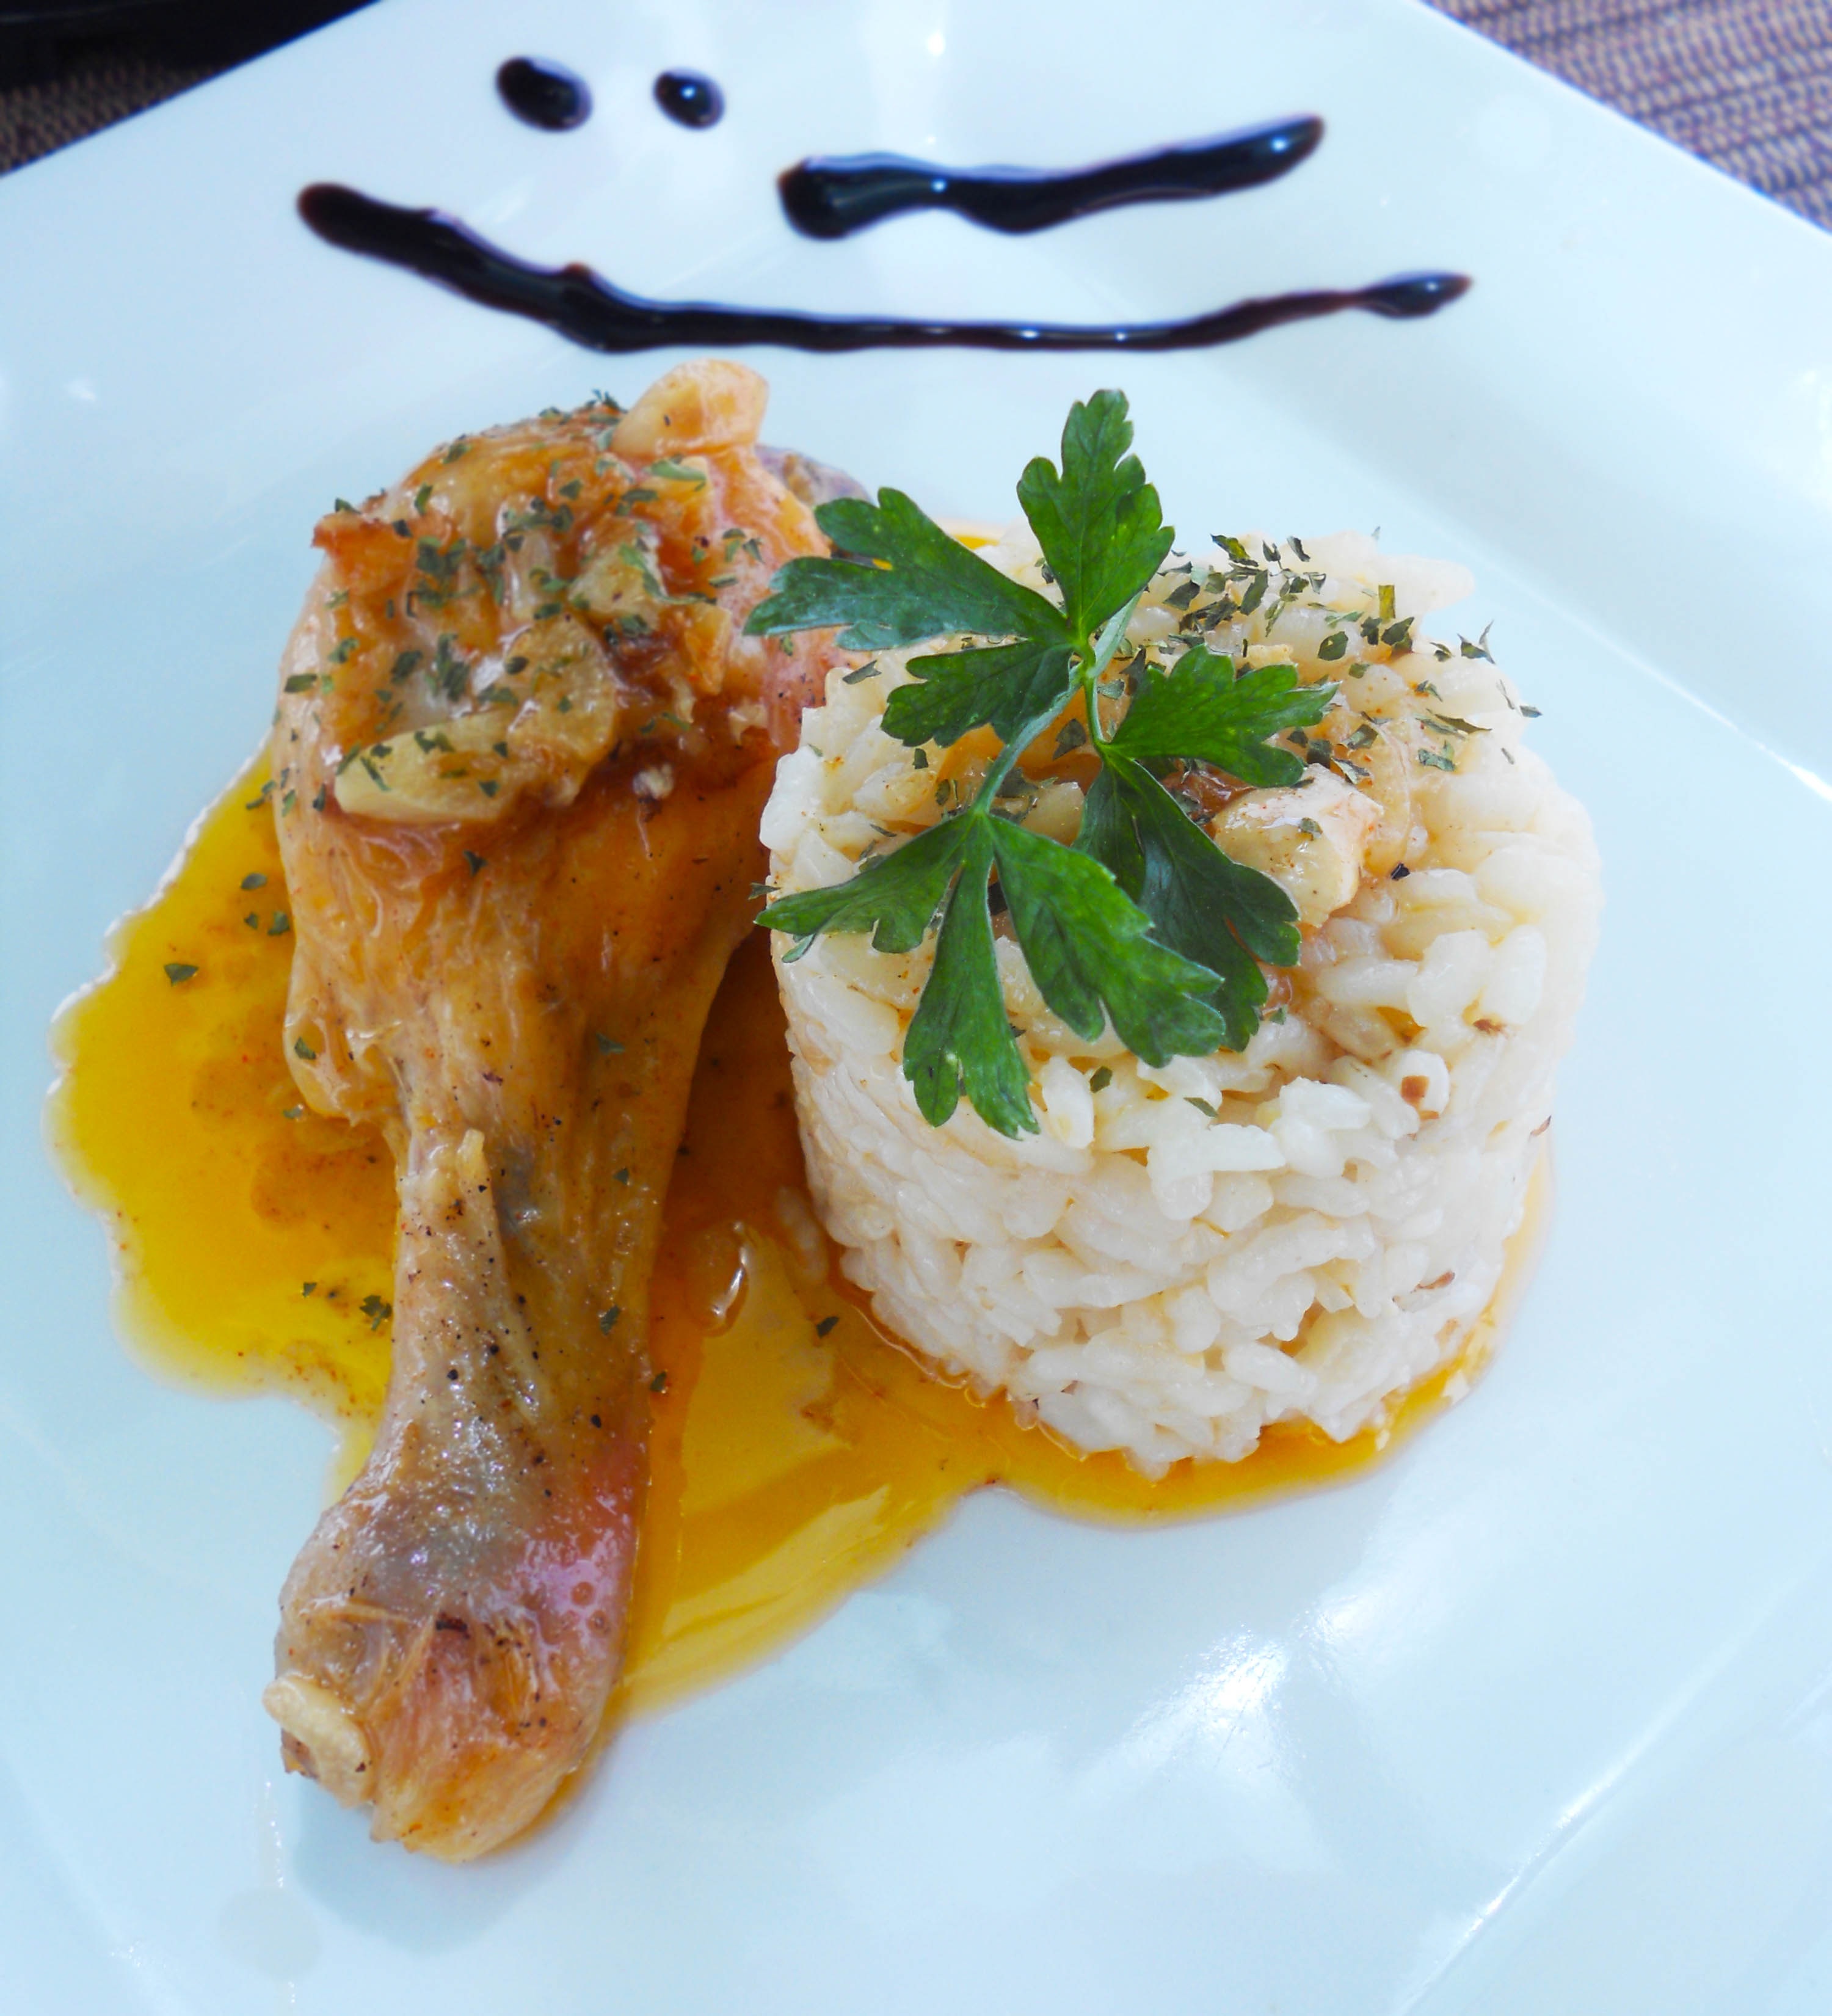
dish, meal, food, produce, vegetable, fish, meat, cuisine, chicken, power, chick, curry